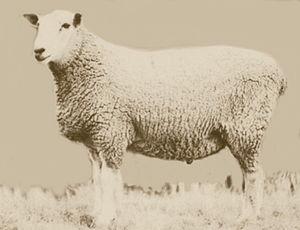
Le cheptel ovin mondial compte un milliard de têtes. Classées par pays, voici une liste des principales races de moutons connues :